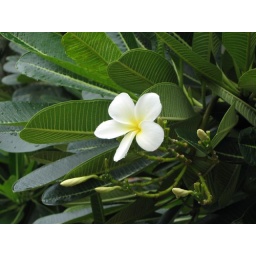
These magnolia looking trees were everywhere and had these nice smelling flowers all over them.